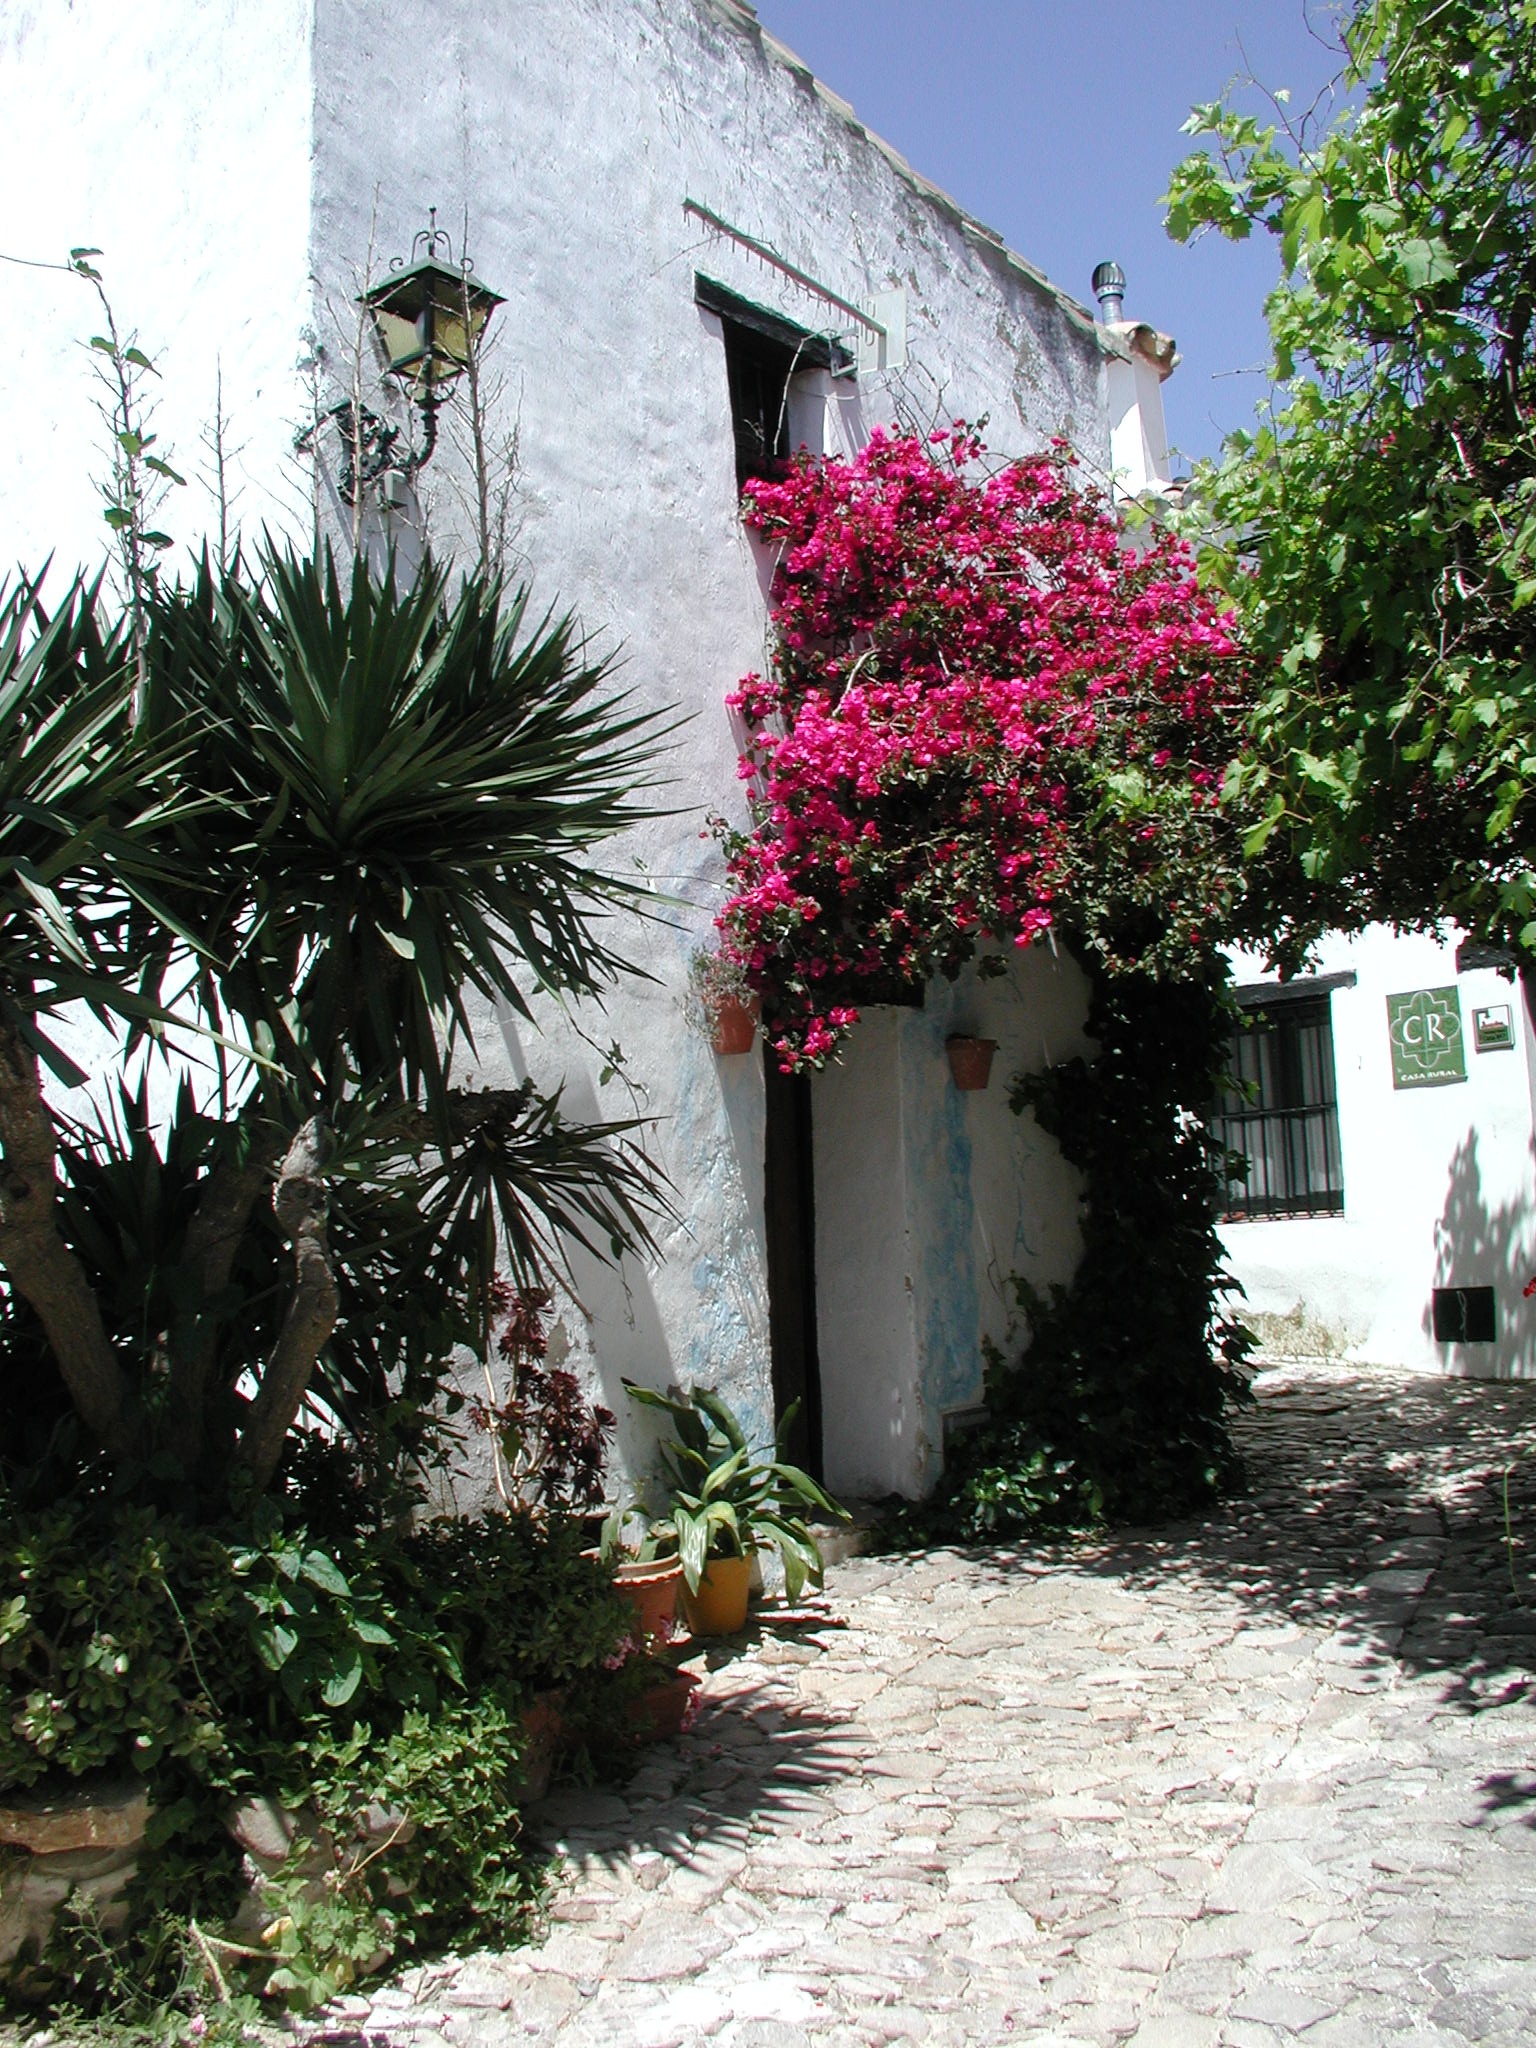
tree, plant, villa, house, flower, home, village, mediterranean, cottage, backyard, facade, property, garden, flora, flowers, courtyard, shrub, andalusia, yard, neighbourhood, residential area, woody plant, arecales